Enzo and Cass

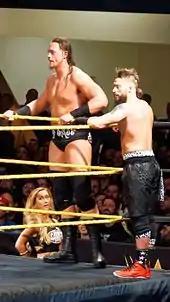
Amore and Cassady being managed by Carmella in March 2015

Amore returned on June 26, 2014 episode of "NXT", saving Cassady from an attack from Sylvester Lefort and Marcus Louis. In early August, Amore and Cassady participated in the NXT Tag Team Championship tournament. They defeated Jason Jordan and Tye Dillinger in the first round but were eliminated by The Vaudevillains (Aiden English and Simon Gotch) in the second round. Lefort and Louis then renewed their rivalry with Amore and Cassady by attacking them and shaving Amore's beard. As a result, Amore challenged Lefort to a match with the loser's hair as forfeit at . Amore proceeded to win the match but Lefort ran away, leaving his partner, Louis, to lose his hair and eyebrows at the hands of Amore and Cassady. Amore and Cassady then formed an alliance with the debuting Carmella. The duo had accidentally cost Carmella her hairdressing job as per the storyline, causing her to demand to get a job as a professional wrestler. Carmella had her televised in-ring debut on the October 16, 2014 episode of "NXT". On the March 11, 2015 episode of "NXT", Amore and Cassady defeated The Lucha Dragons to become the number one contenders for the NXT Tag Team Championship. At , Amore and Cassady faced Blake and Murphy for the title in a losing effort after interference from Alexa Bliss. In December, Amore and Cassady began a feud with Dash and Dawson, where they challenged them for the NXT Tag Team Championship at both and Roadblock unsuccessfully. On the April 20 episode of NXT, the two took on the newly crowned NXT Tag Team Champions American Alpha, in a friendly non-title bout where they failed to defeat them, this was Amore and Cassady's last appearance in NXT.